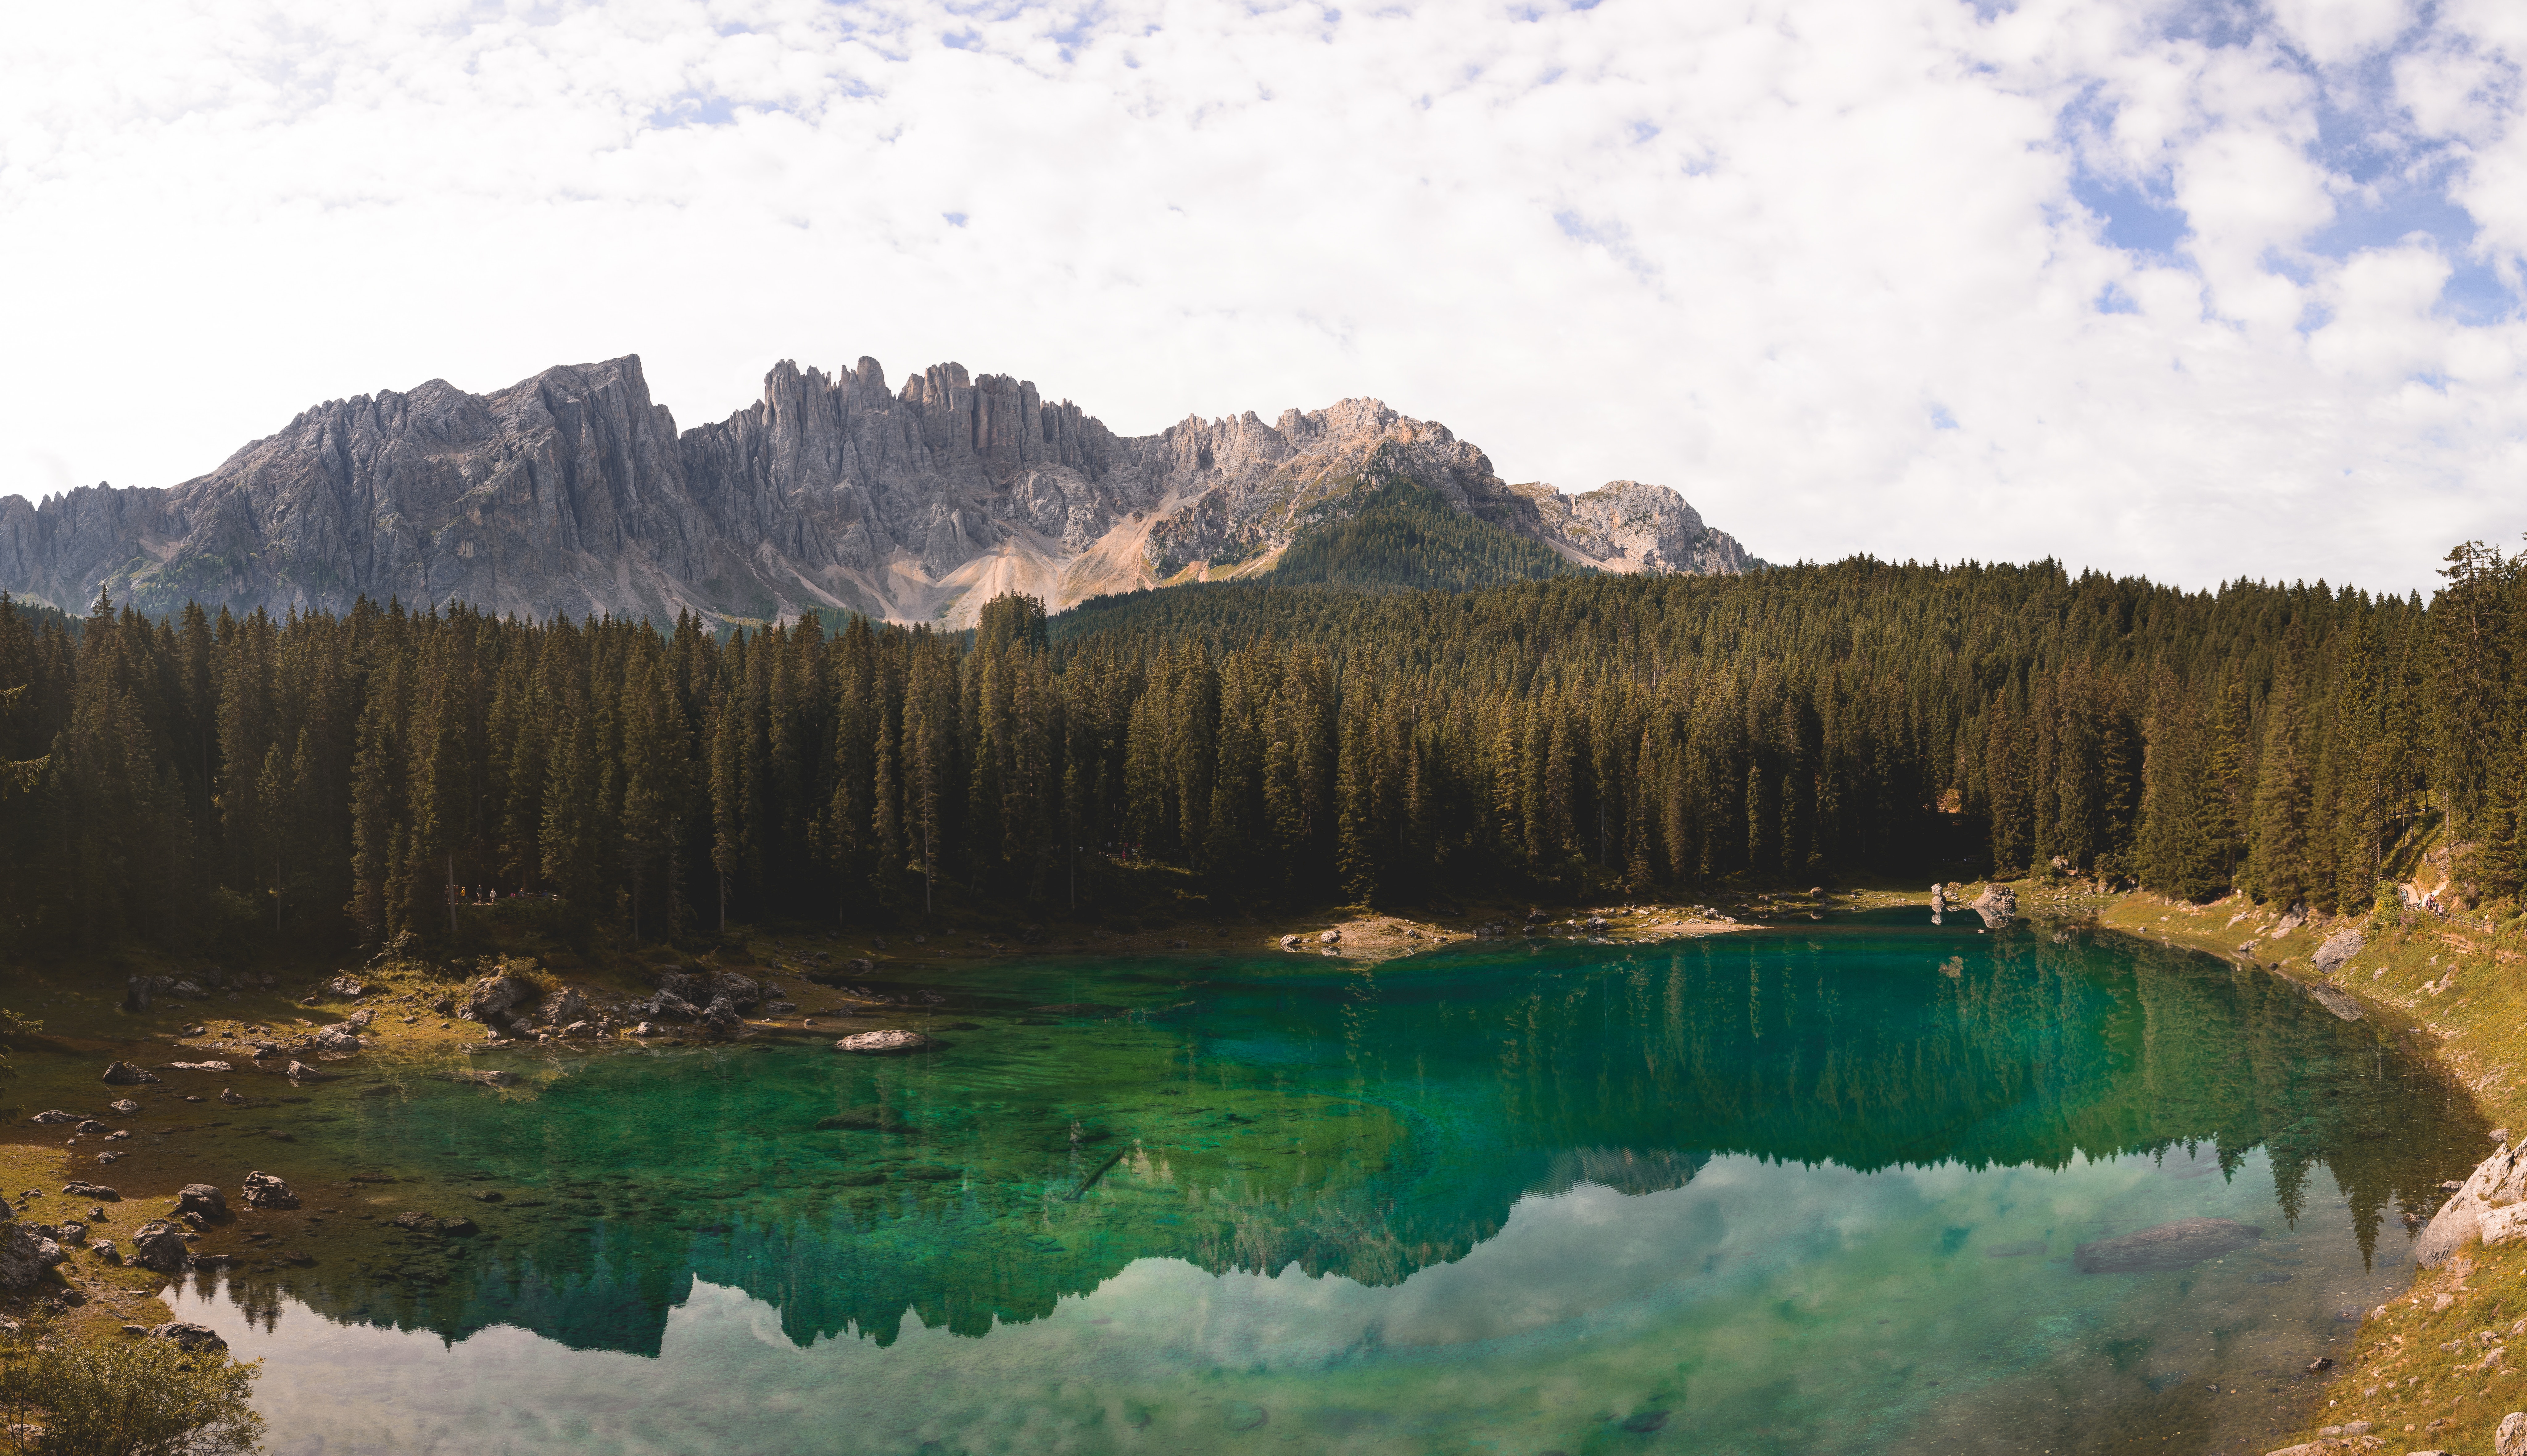
landscape, tree, forest, wilderness, mountain, cloud, lake, river, valley, mountain range, pond, reflection, reservoir, body of water, loch, crater lake, tarn, mountainous landforms